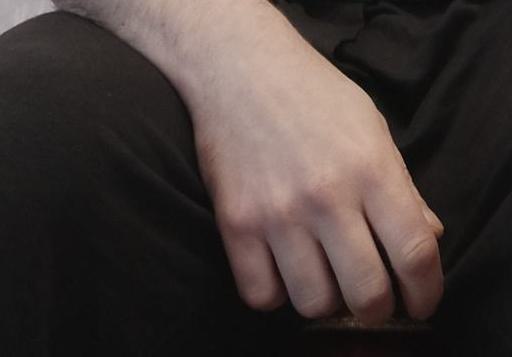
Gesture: no_gesture